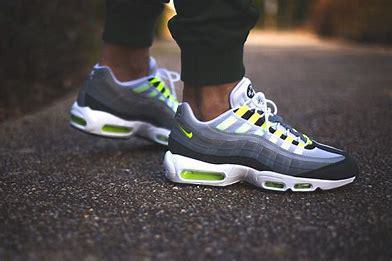
Brand: Nike
Model: Air Max 95